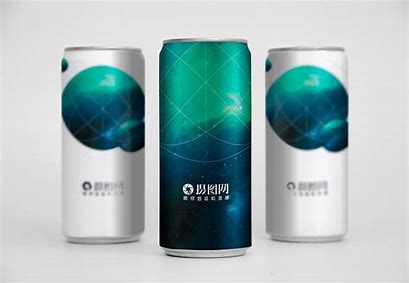
Label: metal